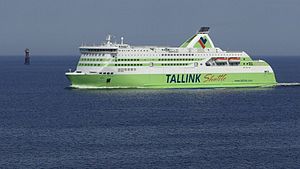
MS Star
MS Star er en hurtig Ro-Pax færge, der drives af det estiske rederi Tallink. Hun blev bygget på Aker Finnyards Hietalahti skibsværftet i Helsinki i Finland og blev taget på Tallink's Helsinki-Tallinn ruten den 12. april 2007.